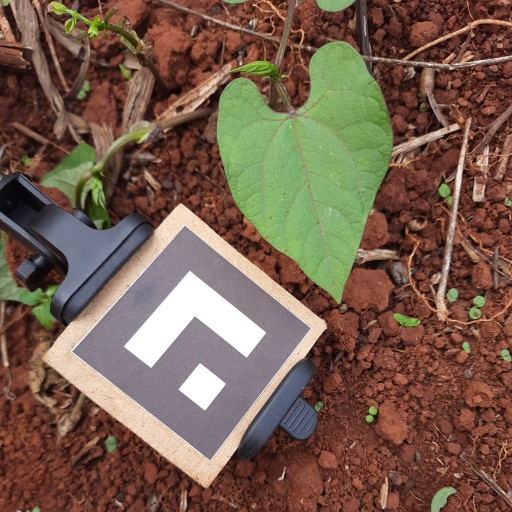
Observations: flat surface, no eating holes, with soild dust, under shade